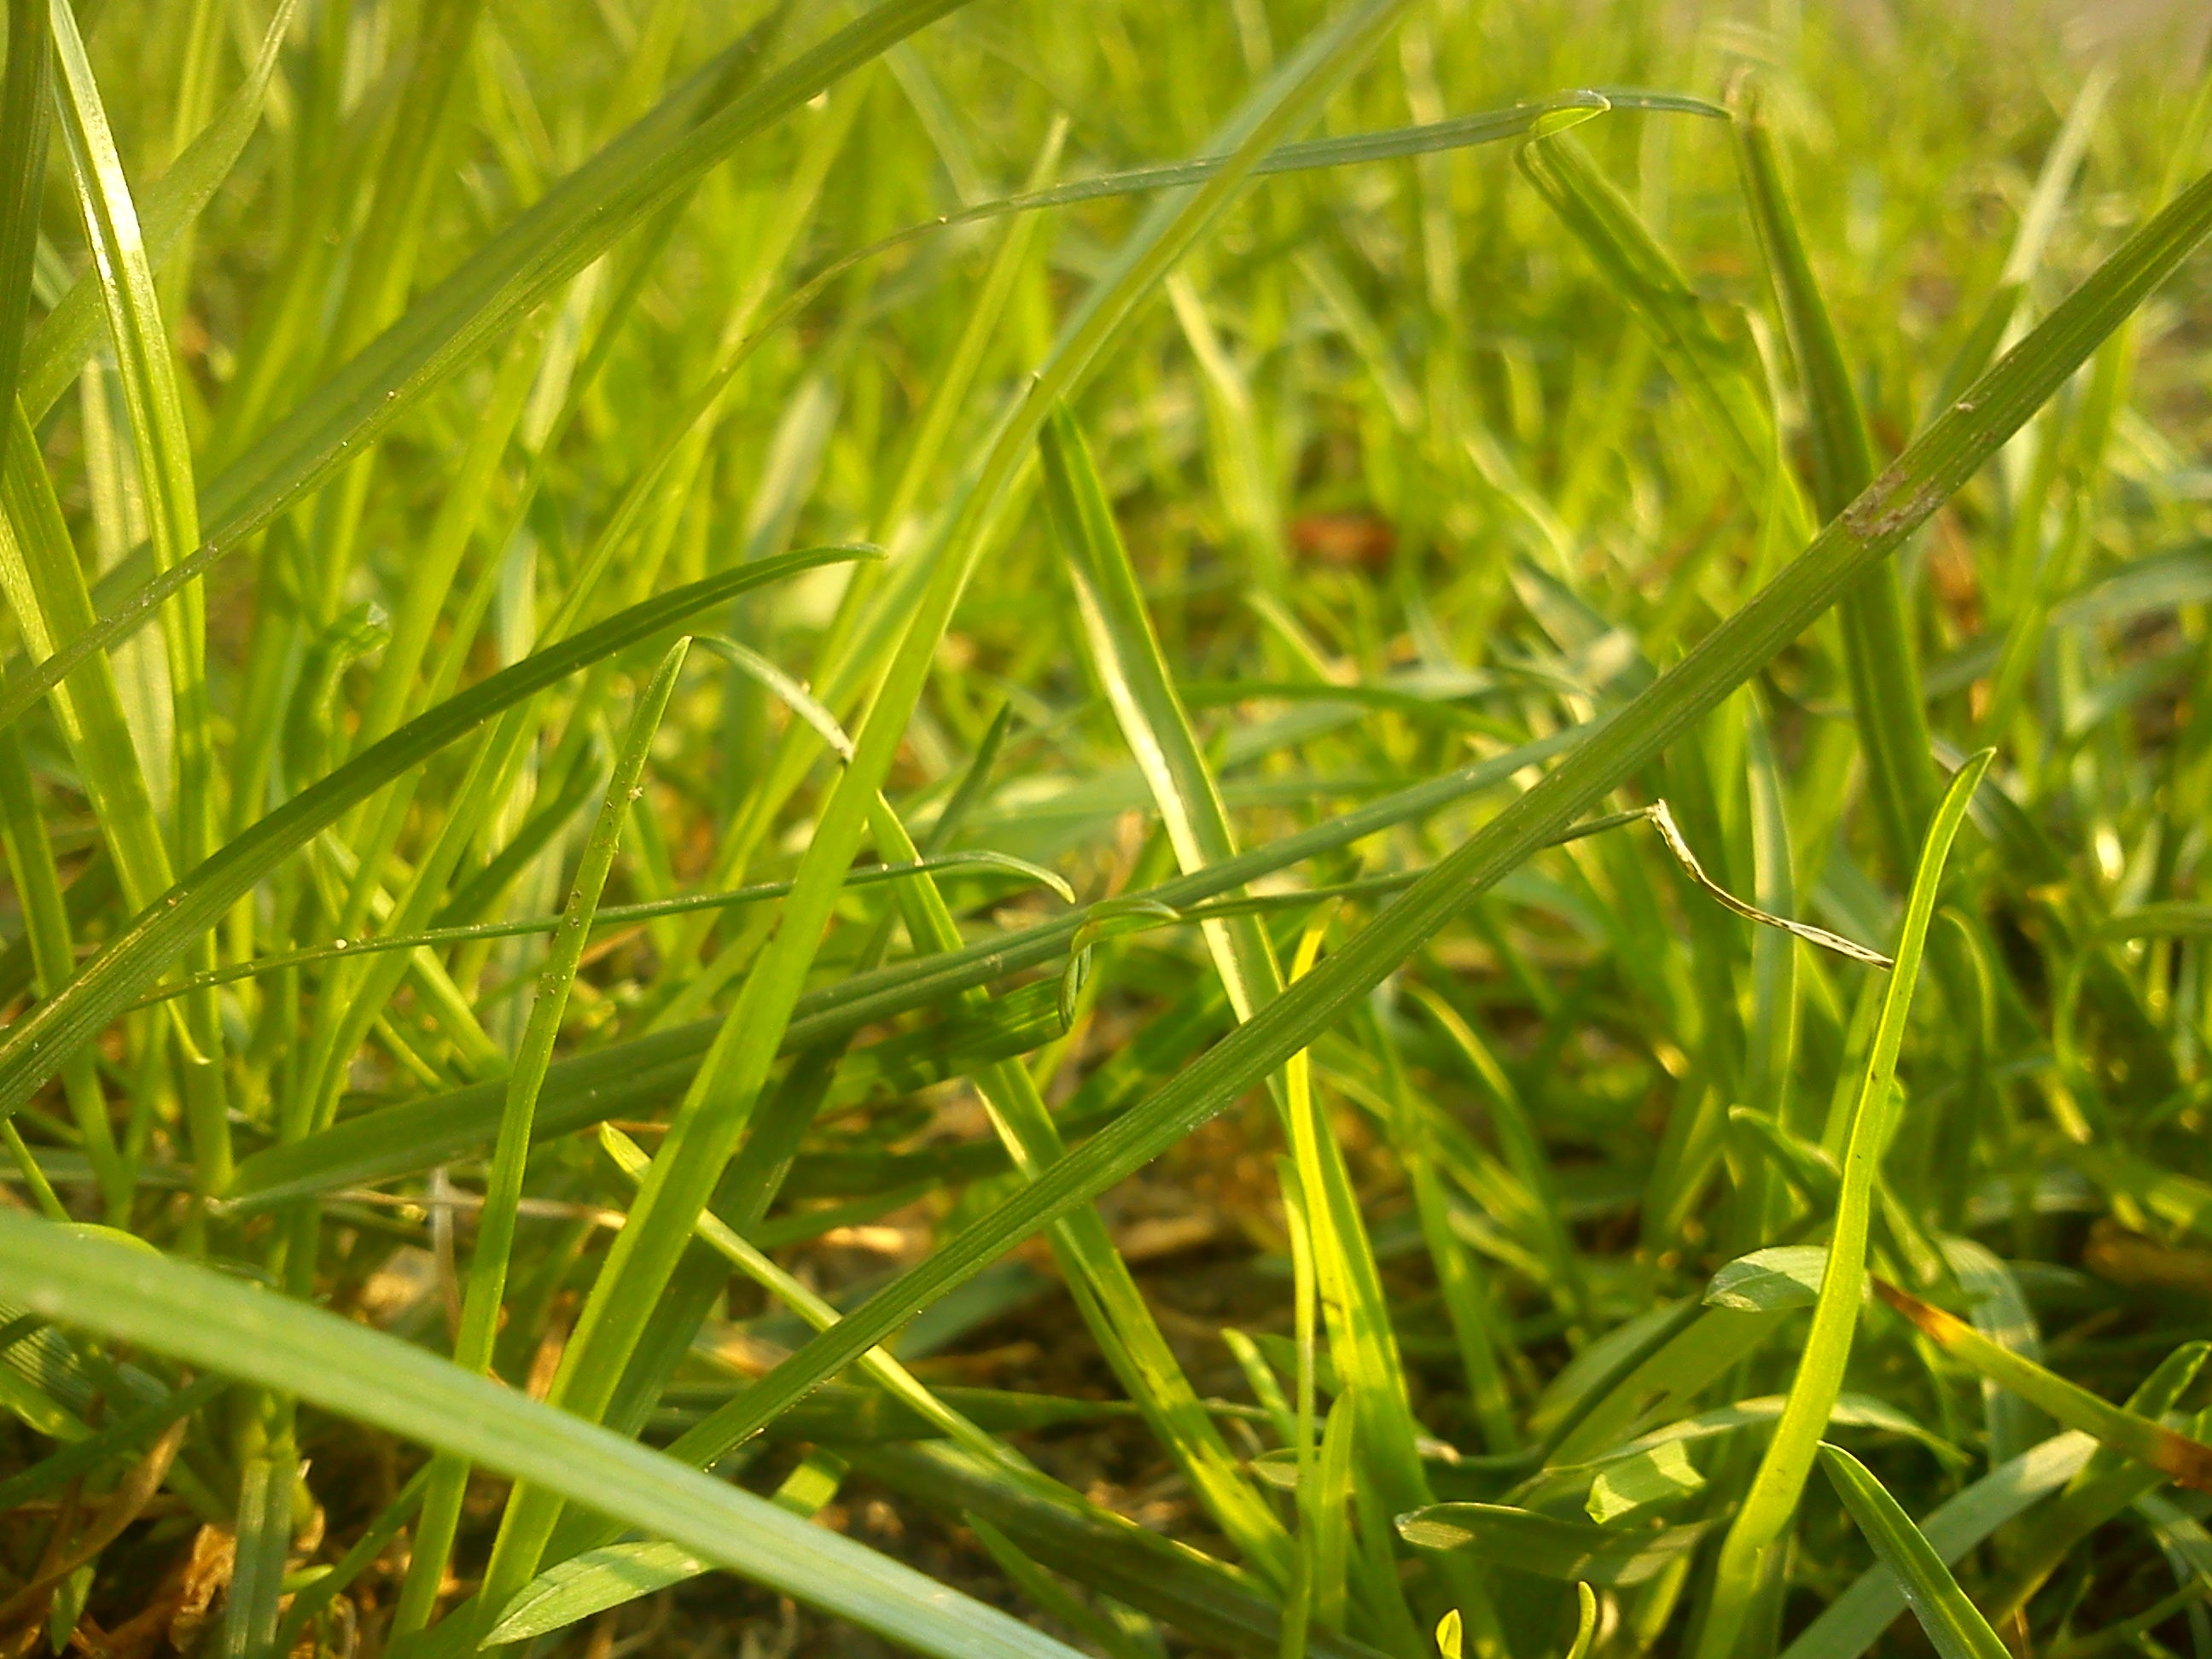
nature, grass, plant, lawn, meadow, prairie, leaf, flower, spring, green, herb, crop, agriculture, grassland, flowering plant, grass family, plant stem, land plant